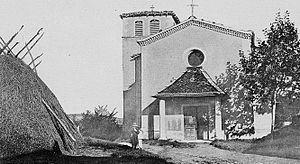
Dictionnaire illustré des communes du département du Rhône. Tome 1 / par MM. E. de Rolland et D. Clouzet.
Les Haies est une commune française située dans le département du Rhône, en région Auvergne-Rhône-Alpes.